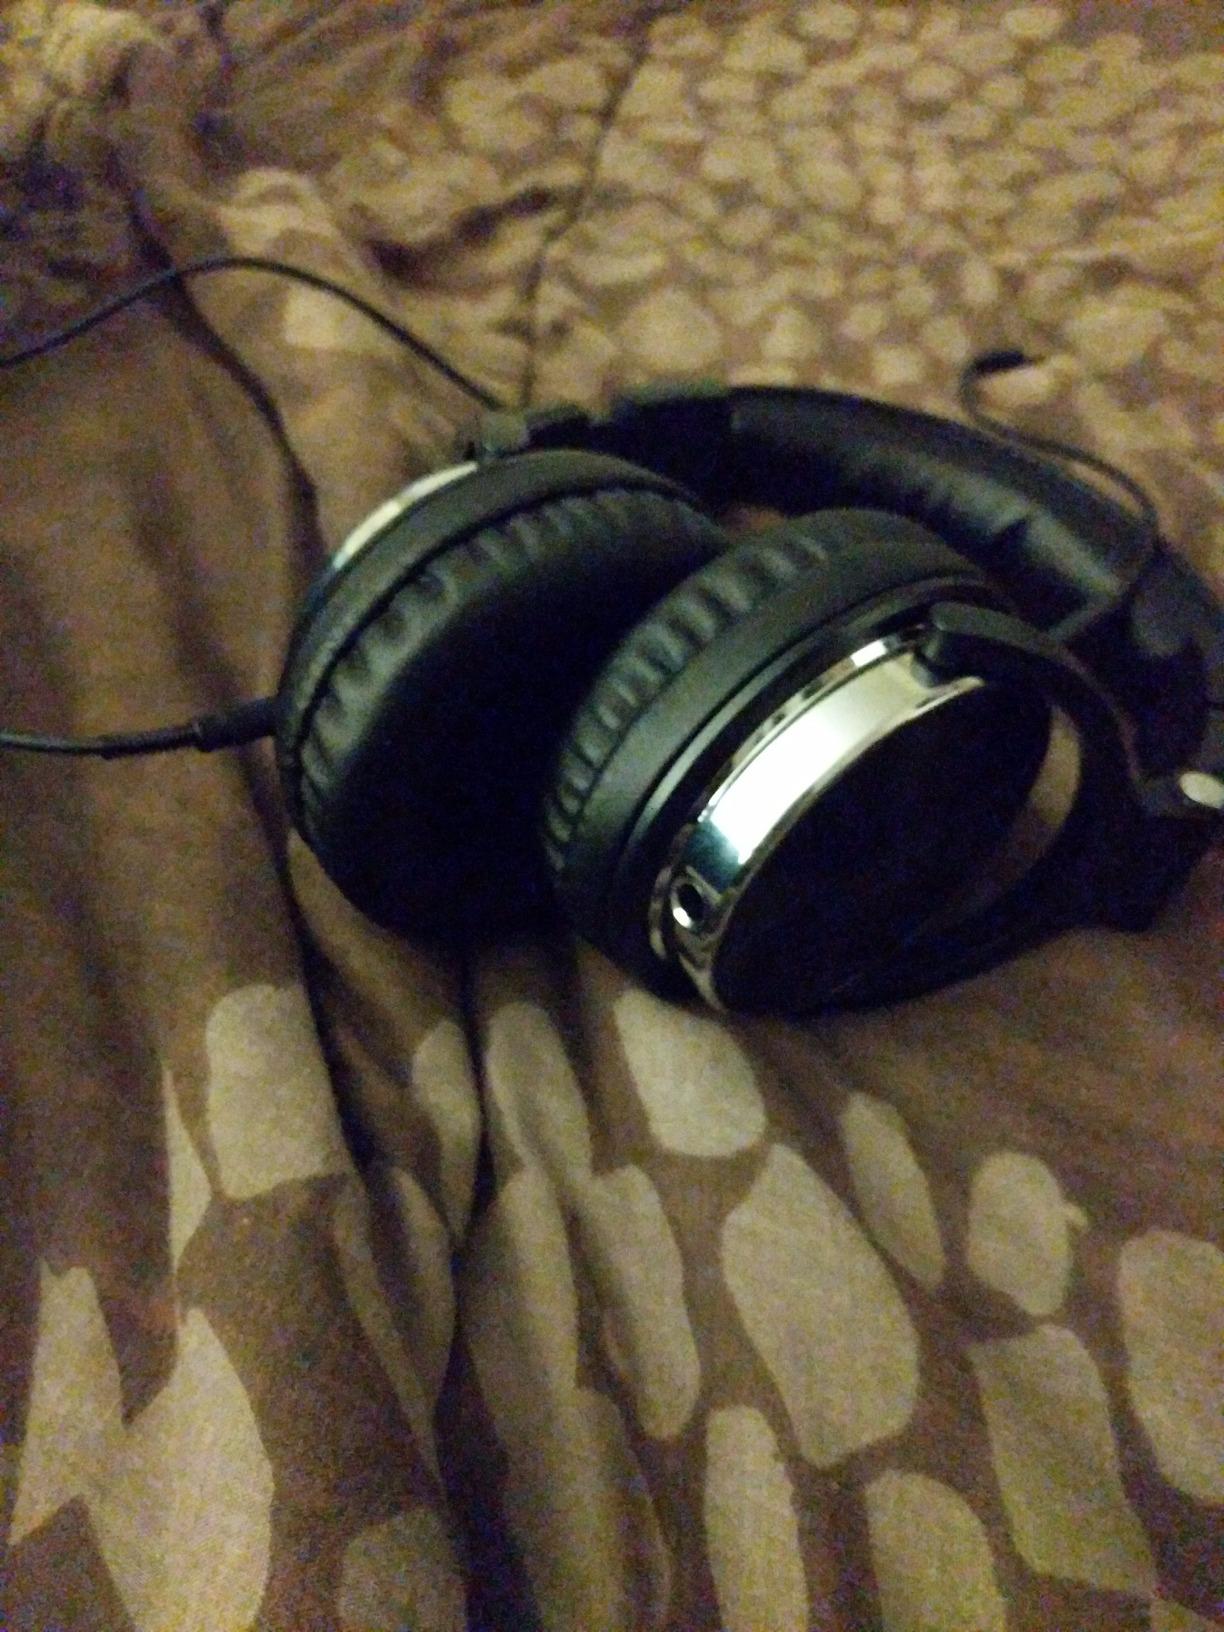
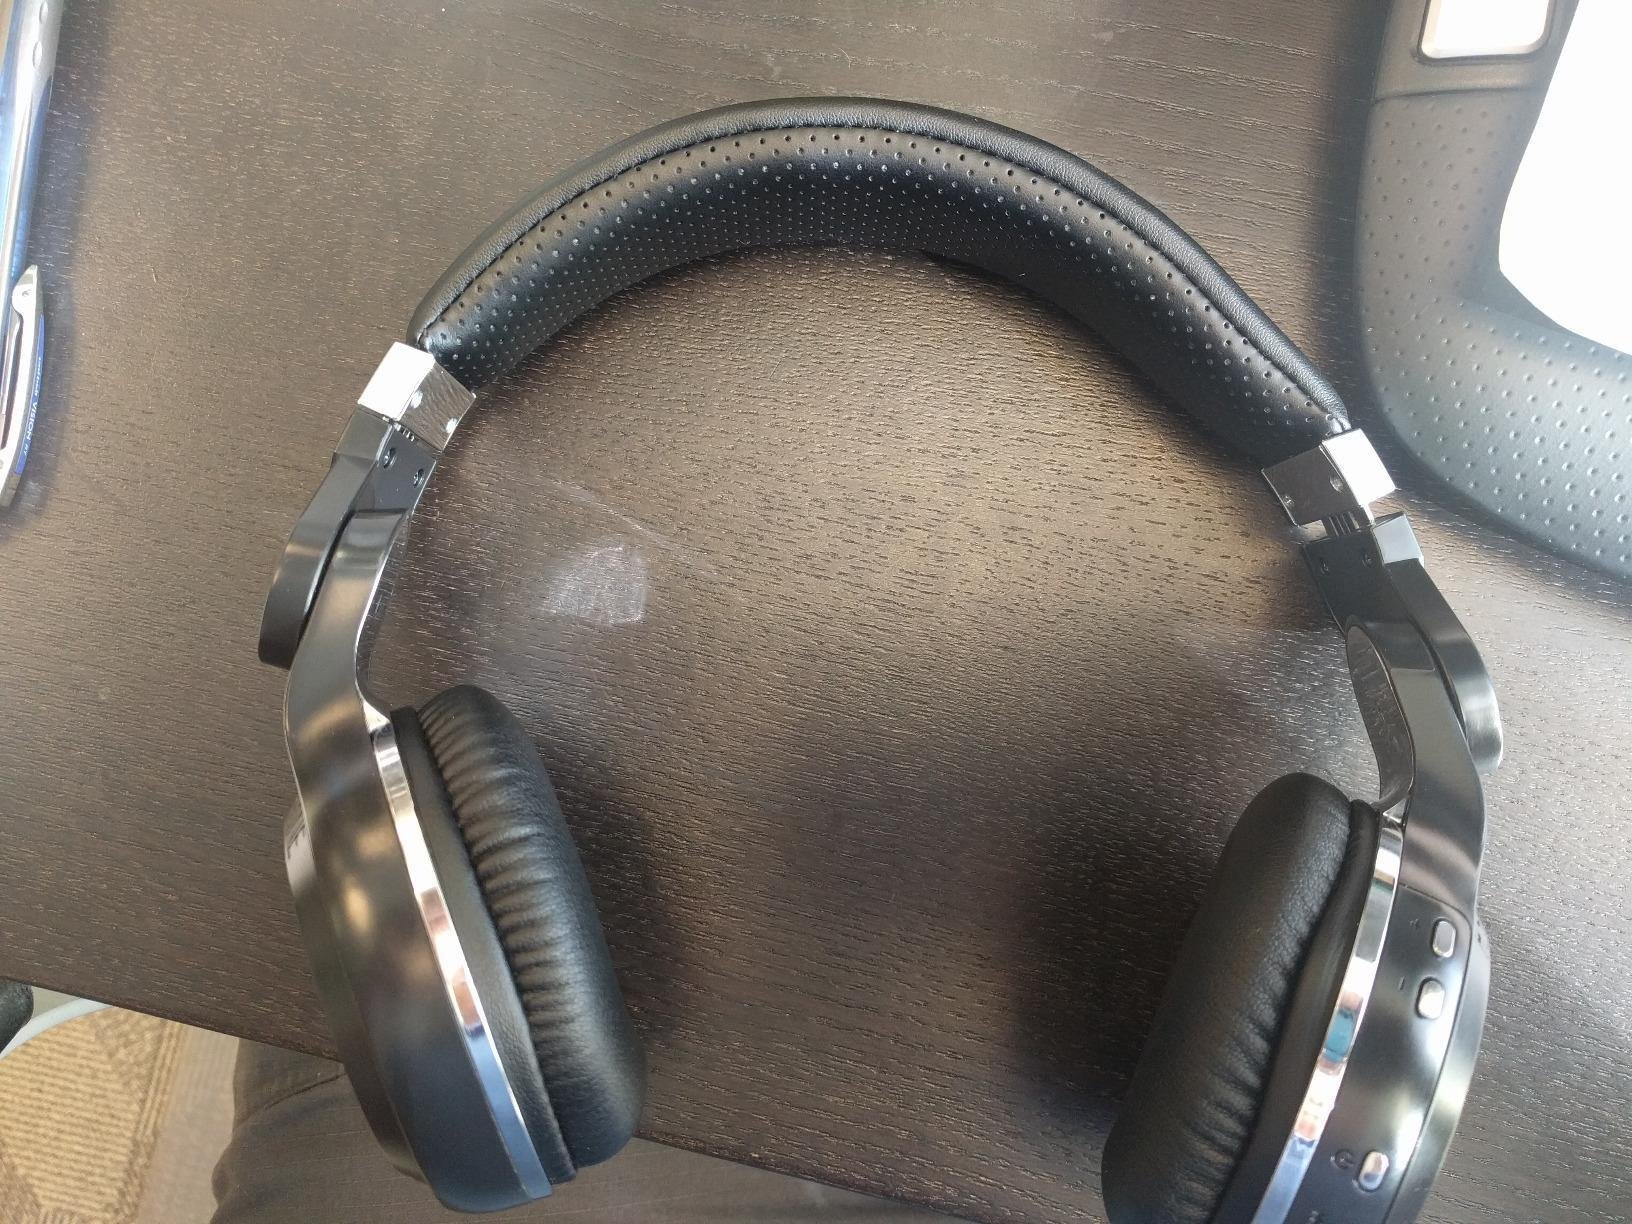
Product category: headphones
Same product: no